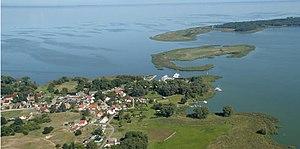
Altwarp est une commune de l'arrondissement de Poméranie-Occidentale-Greifswald, Land de Mecklembourg-Poméranie-Occidentale.